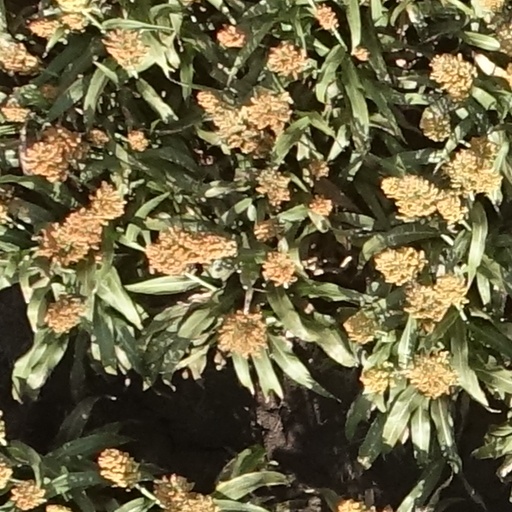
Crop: sorghum